Bologna Centrale railway station

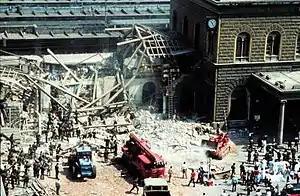
A dozen of team workers are making their way inside the railway station, after the aftermath of the Bologna massacre, in 1980.

On 2 August 1980 at 10.25 am, an improvised explosive device (IED) made with of a TNT mixture was detonated inside Bologna's main railway station. The IED was contained in a suitcase, which was placed near the wall inside a lobby. The explosion killed 85 people and injured more than 200. The wing of the station in which the bomb was detonated has been reconstructed but, as a testimony to the victims of the attack, the original pavement was maintained as well as a deep crack in the main wall. The attack is also known in Italy as the "Strage di Bologna", the "Bologna massacre".